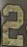
Number: 2